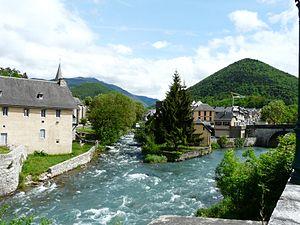
Le confluent de la Neste du Louron et de la Neste d'Aure qui prend alors le nom de Neste, Arreau, Hautes-Pyrénées, France.
La Neste du Louron est une rivière du sud-ouest de la France et un sous-affluent de la Garonne par la Neste.
La Neste est une rivière du Sud-Ouest de la France qui prend naissance dans le parc national des Pyrénées. C'est un affluent de la Garonne en rive gauche.